Triple Crown of Acting

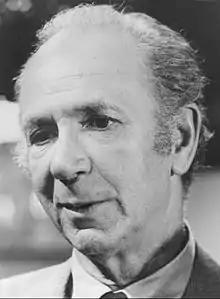

English actor Paul Scofield (1922–2008) completed the triple crown in 1969. He was a 2-time Oscar (1), 1-time Emmy (1), and 1-time Tony (1) nominee, for a total of four TC nominations. Scofield won three awards. His seven-year completion is the fastest of any triple crown recipient.